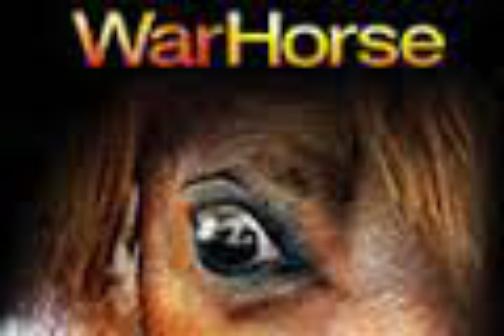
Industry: Leisure